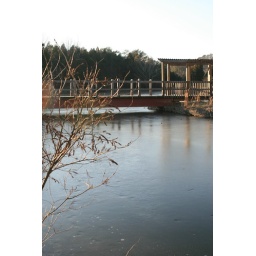
reflections of the bridge upon the iced lake